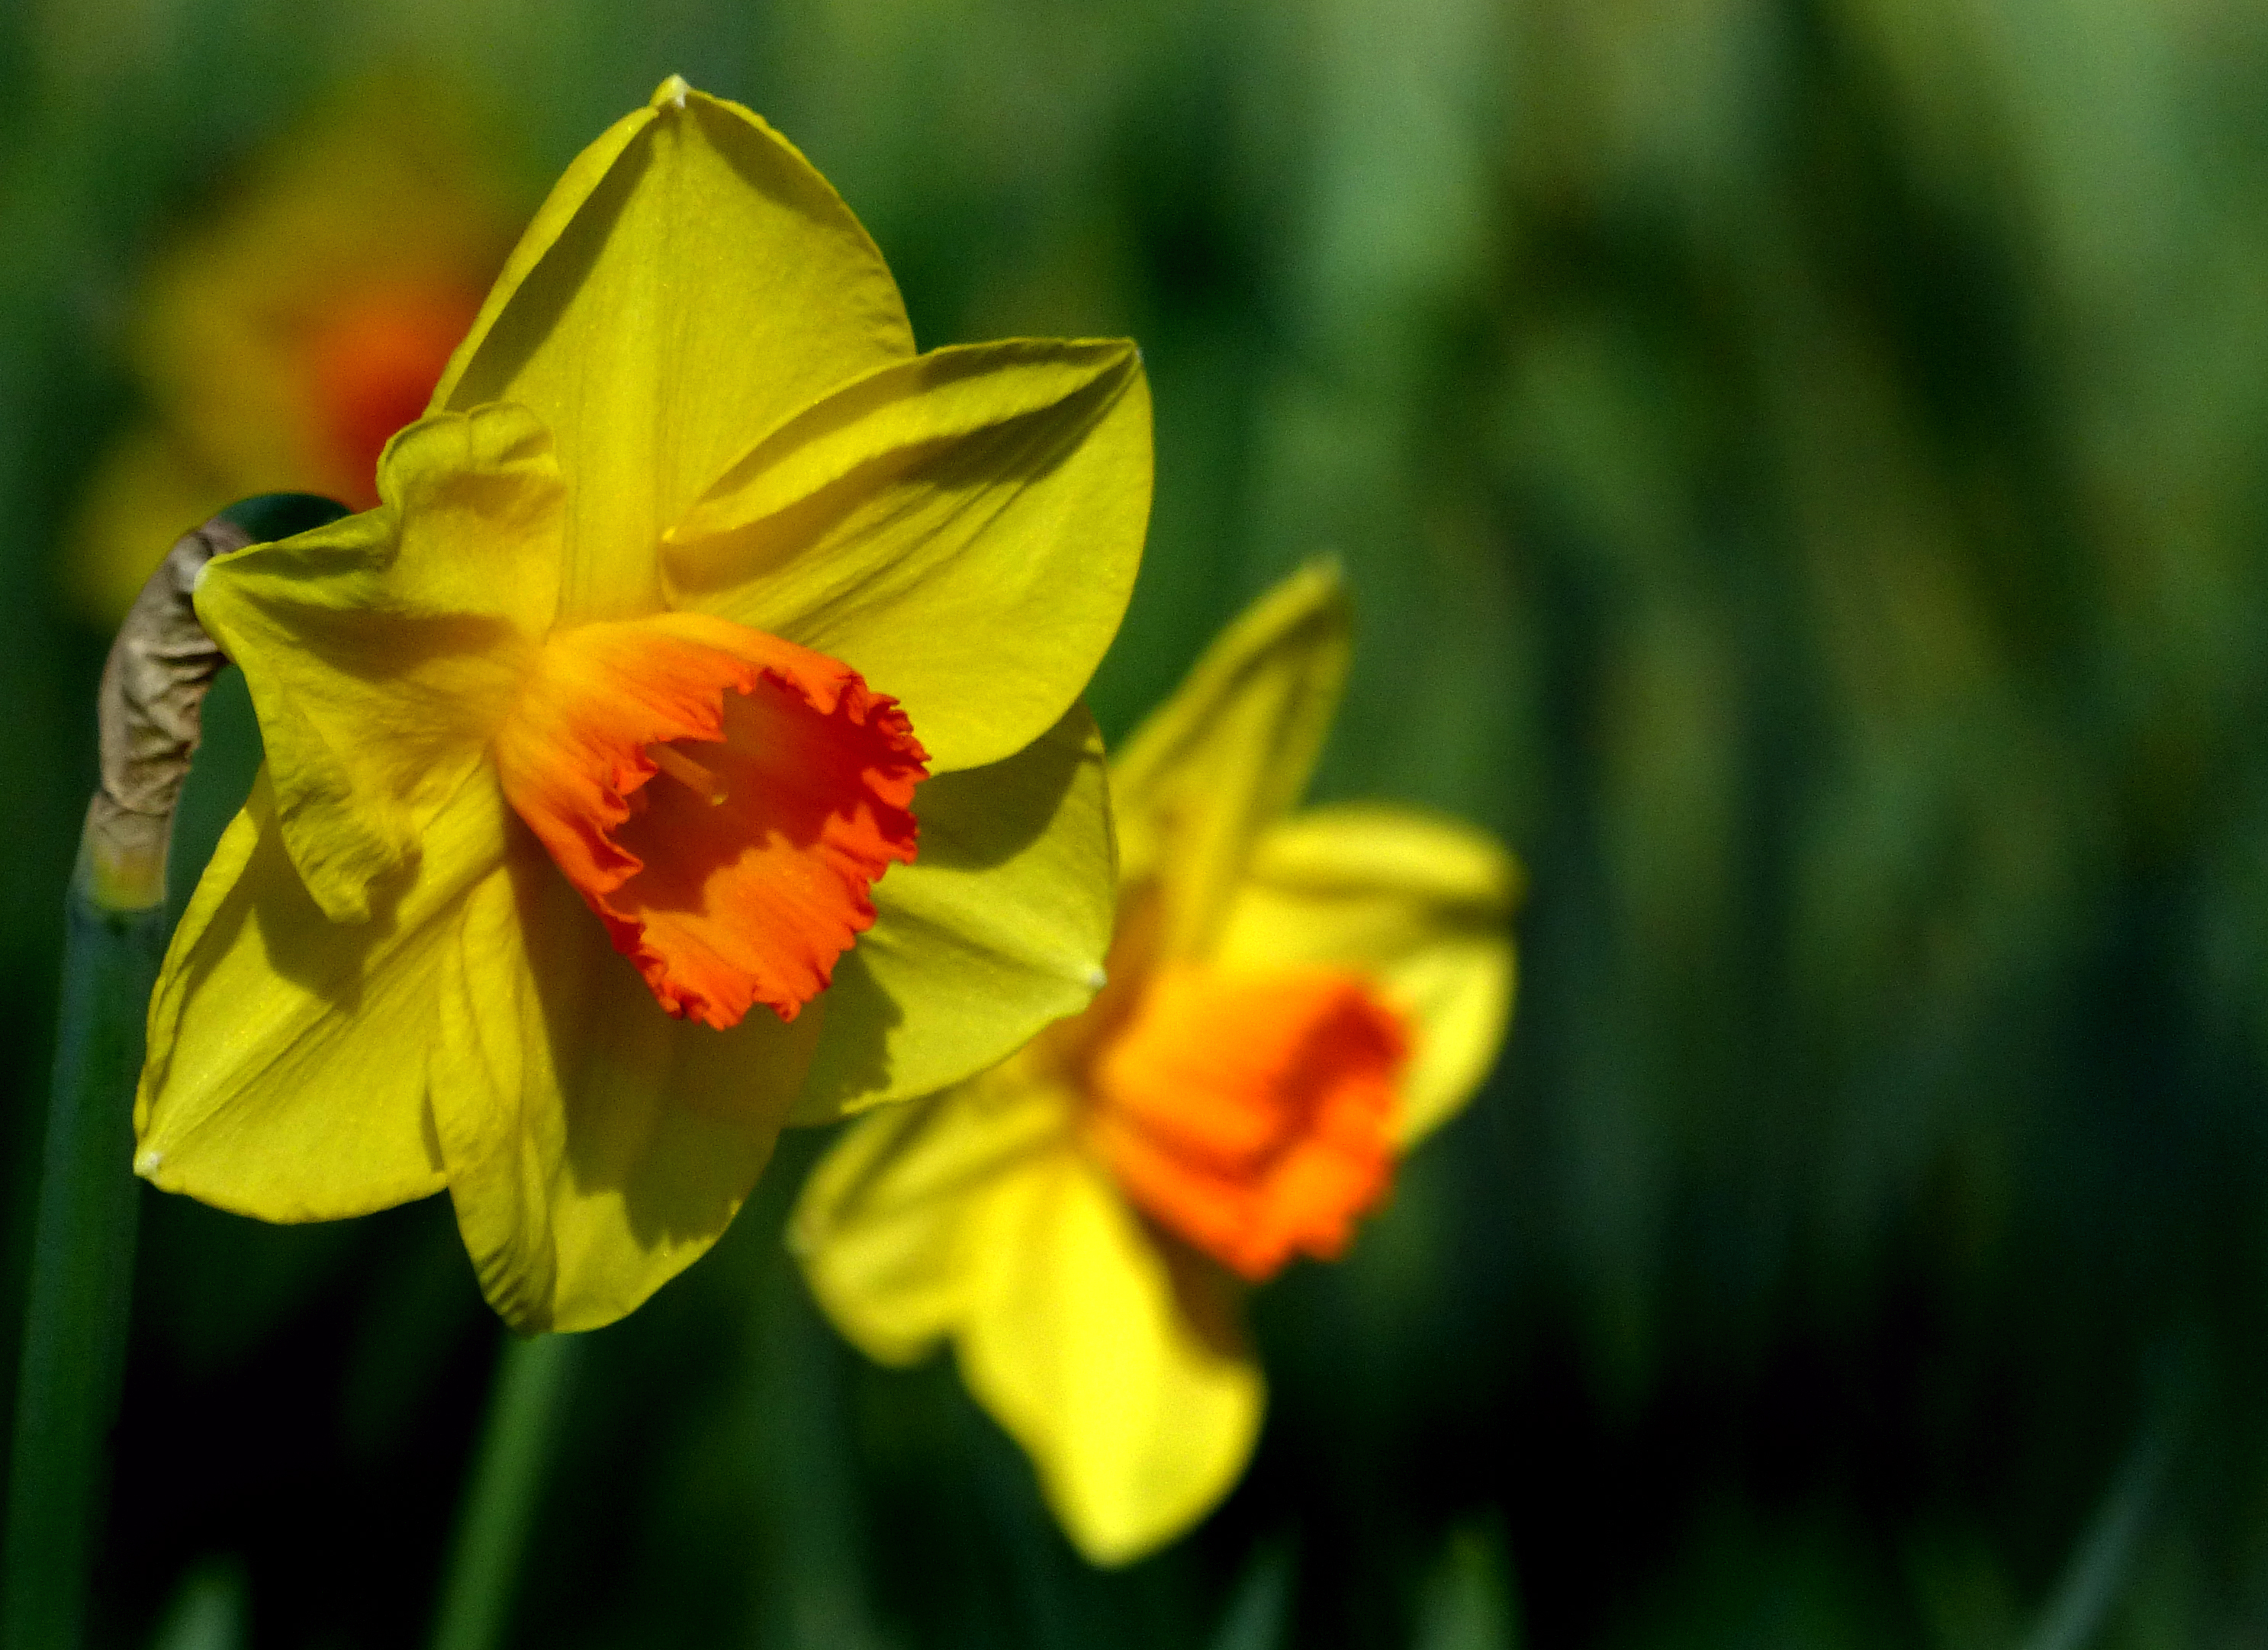
nature, plant, meadow, sunlight, flower, petal, botany, yellow, flora, wildflower, close up, narcissus, macro photography, flowering plant, plant stem, land plant